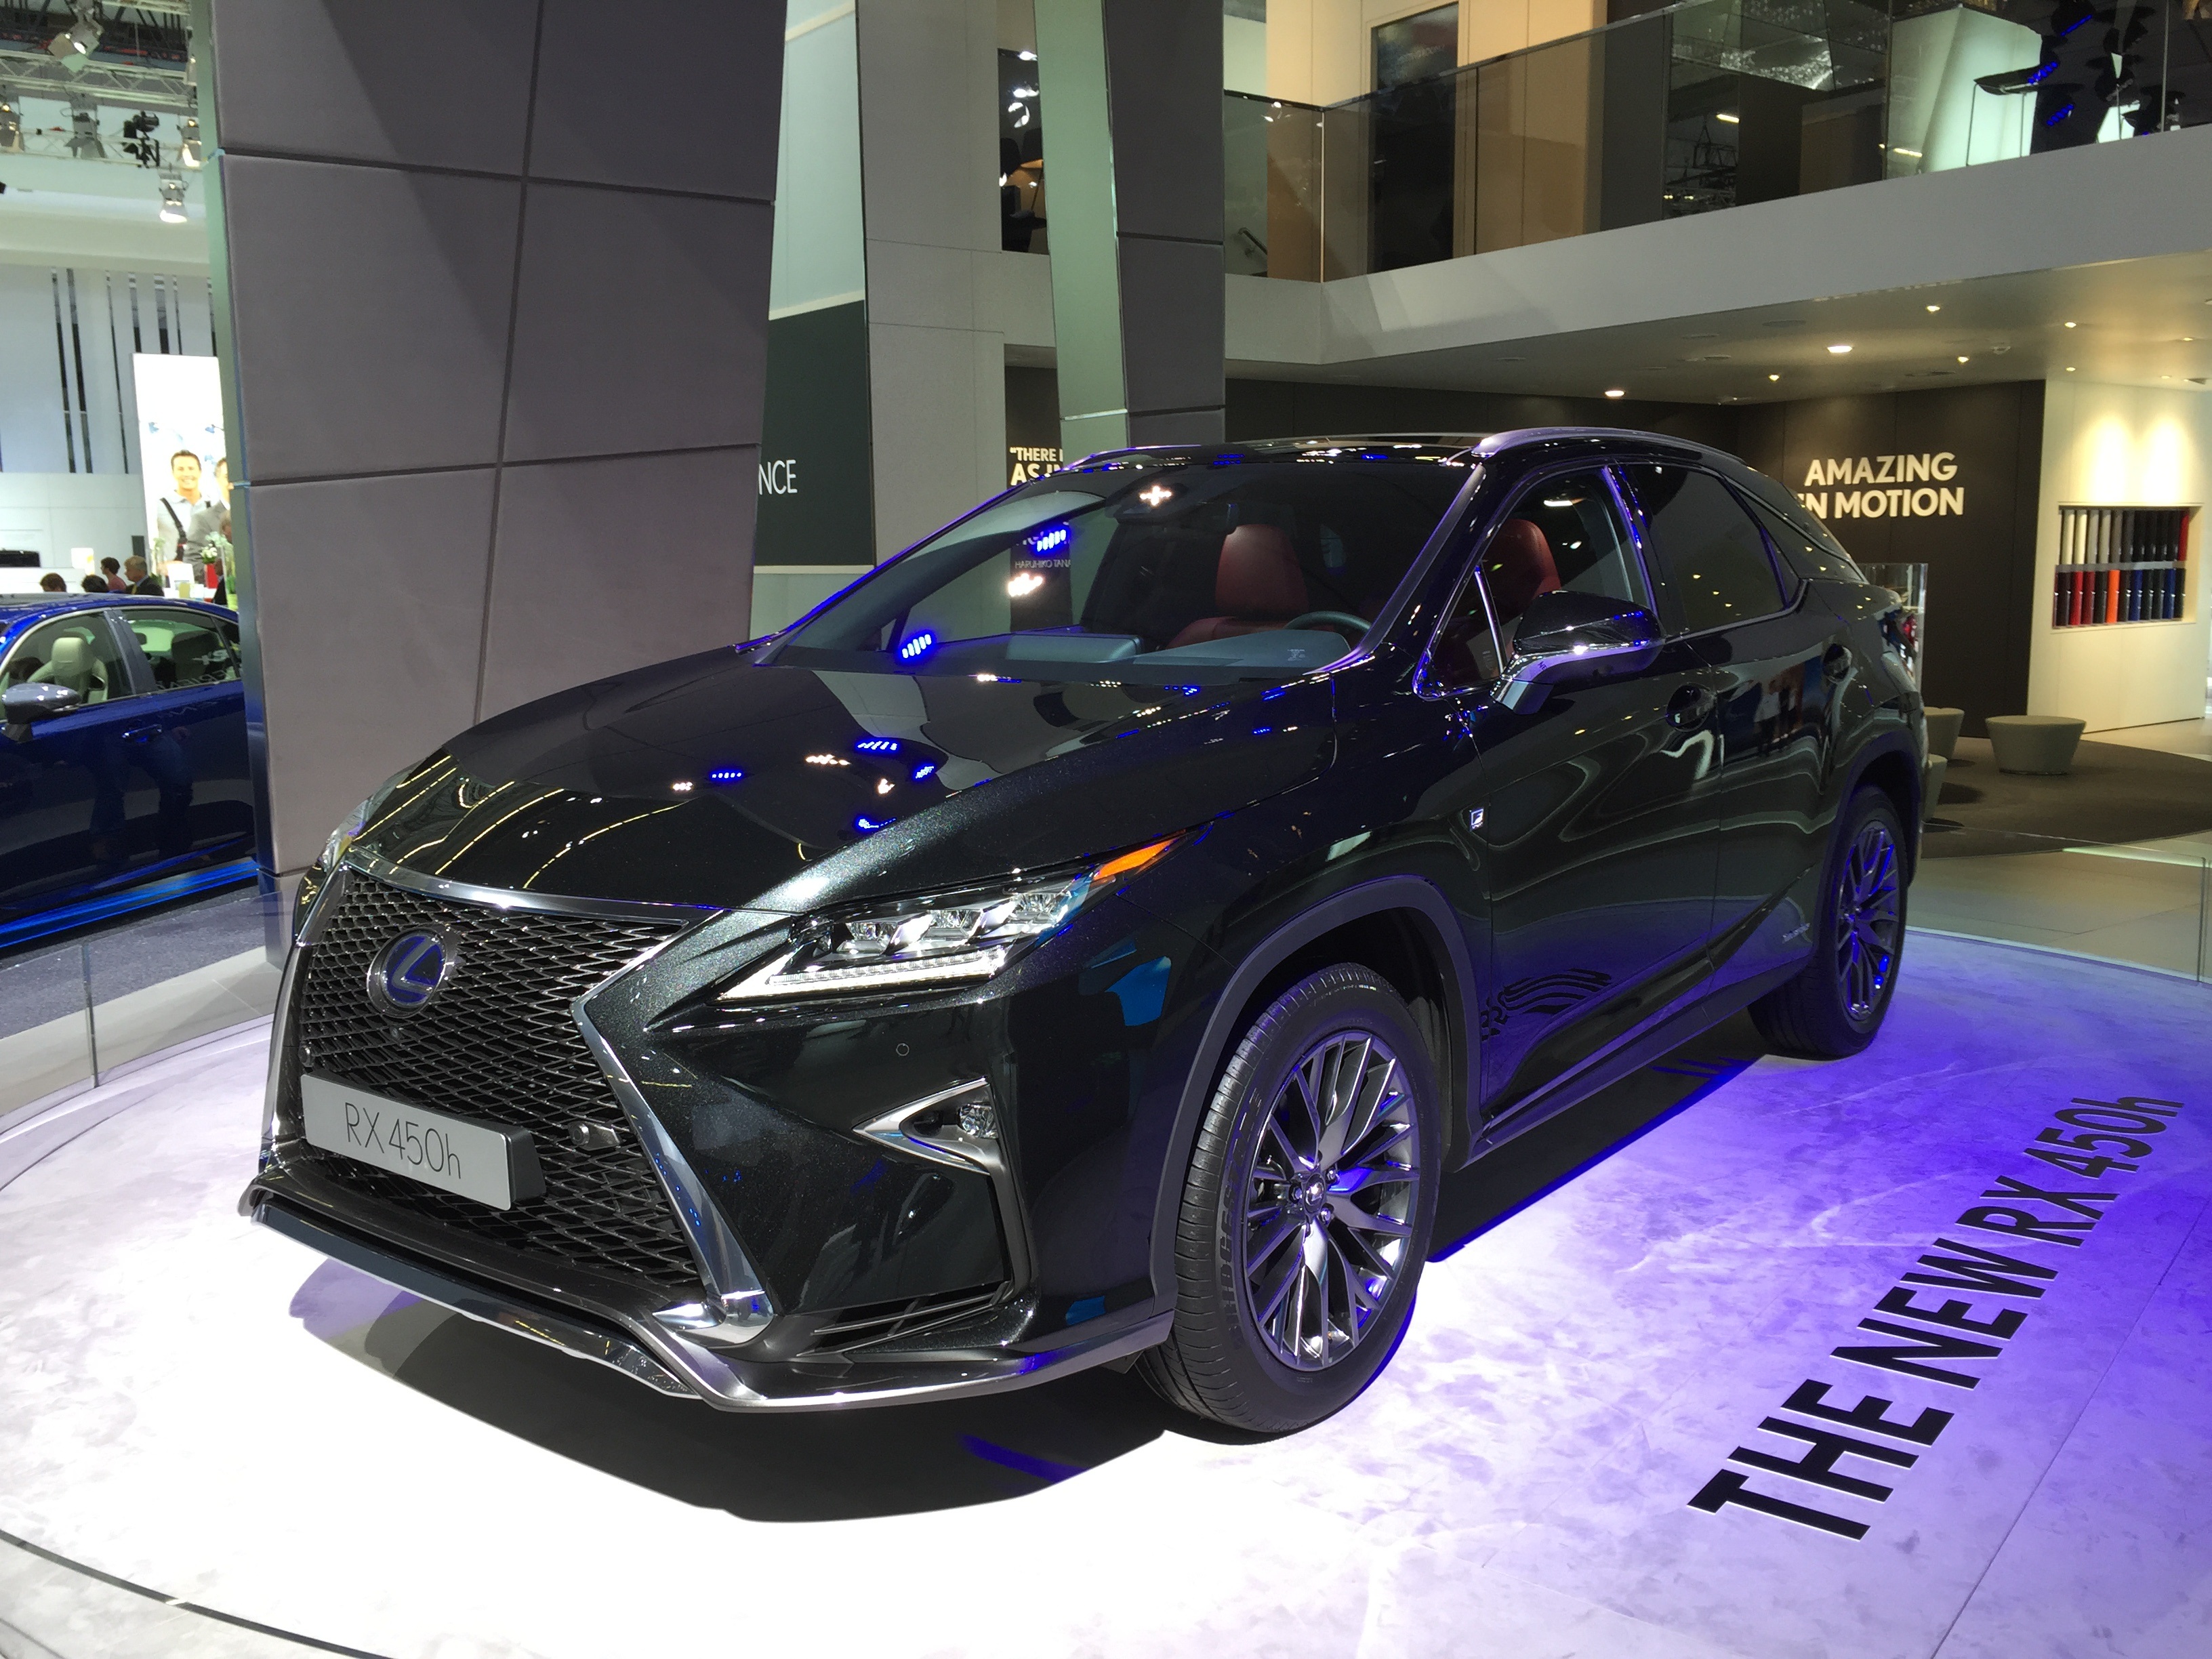
car, wheel, vehicle, black, modern, sports car, bumper, supercar, luxury, hybrid, sedan, dynamic, toyota, exhibition, fair, frankfurt, iaa, lexus, noble, premium, premiere, far east, trade fair stand, auto show, rx 450 h, land vehicle, automobile make, automotive exterior, automotive design, sports sedan